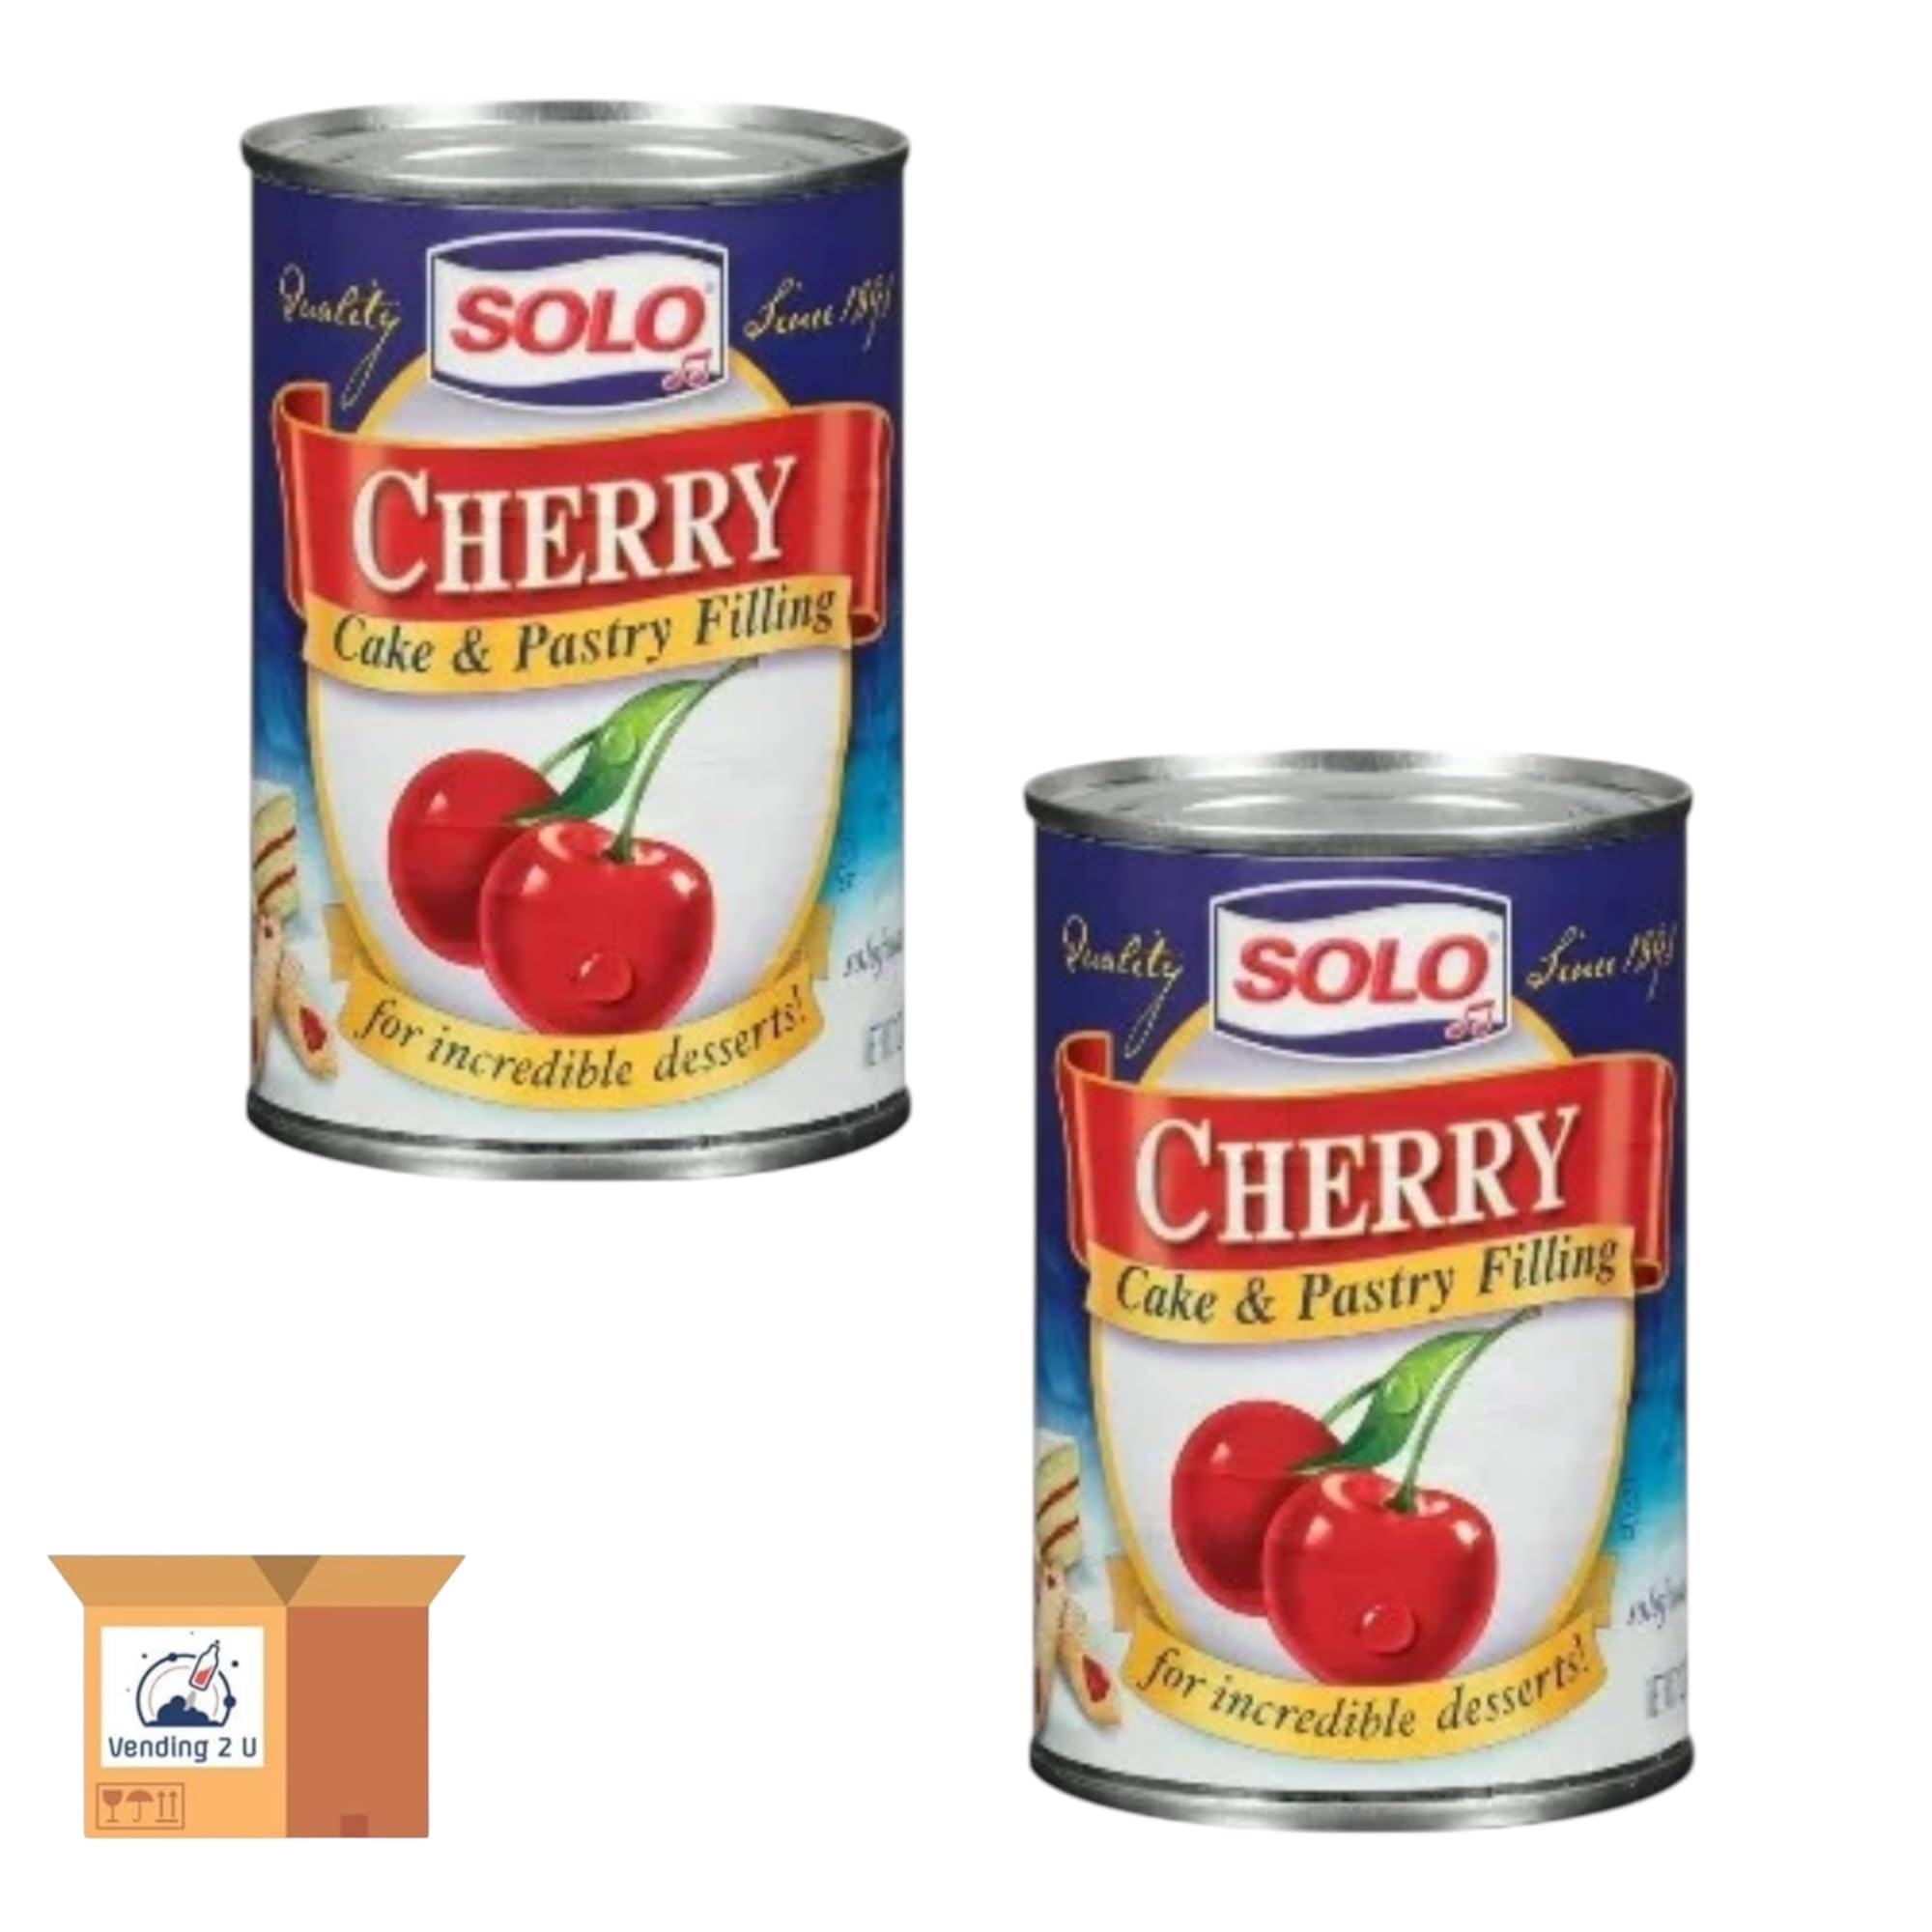
Item Name: Solo Cherry Cake and Pastry Filling, 12 Oz Can, 2 Pack
Value: 2.0
Unit: Count

Price: 14.99